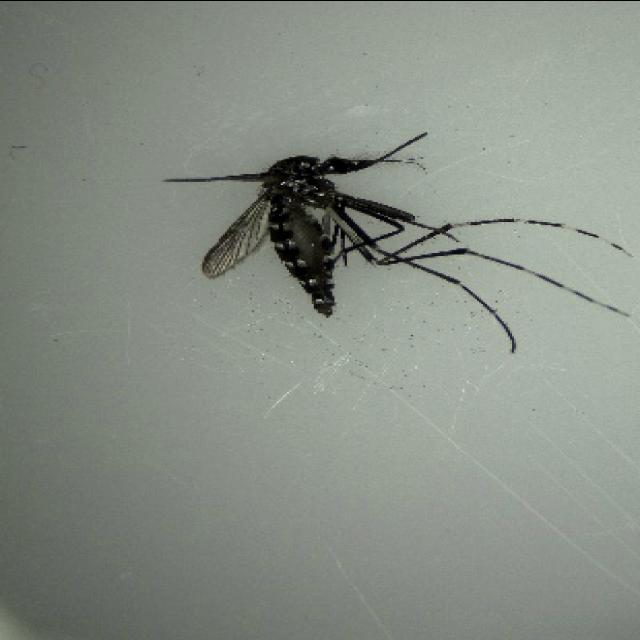
Species: aedes_albopictus